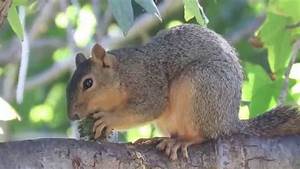
Label: squirrel